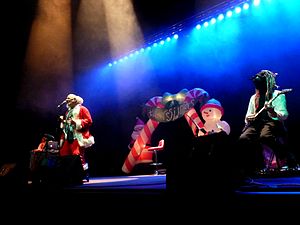
The Residents
"The Residents er en avantgarde/eksperimentel musik- og visuel kunstgruppe. De startede i 1972 og udgav deres første plade det år, en dobbelt 45 RPM kaldet Santa Dog. De har udgivet næsten 60 albums, lavet en række musikalske film, designet 3 CD-ROM-projekter og haft 6 større verdenstournéer. De er stadig aktive og har udgivet et nyt CD-Internet projekt, 13. Juni 2006 med titlen ""The River Of Crime"" som efter sigende skulle være formet efter radio-dramaer fra 1940'erne. En ny fuld-længde CD blev udgivet 31. oktober 2006 under Mute Records label.